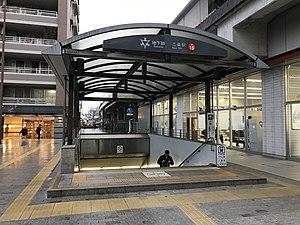
La gare de Nijō est une gare ferroviaire japonaise située dans l'arrondissement de Nakagyō à Kyoto. Elle est gérée par la compagnie JR West et le métro de Kyoto.